Professional wrestling strikes

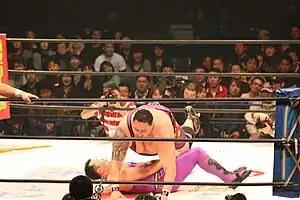
Bono-chan performing a big splash against Commander An Jo

In this variation, the wrestler does not pull on the opponent's legs in a double leg takedown, relying only on the strike's momentum to force the opponent down. Rhyno uses this variation as his finisher, calling it the "Gore".